Weda Bay Industrial Park

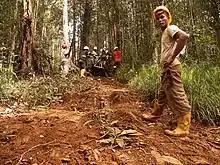
Nickel exploration activities in Weda Bay, 2005

Nickel deposits were discovered in the Weda Bay area in Central Halmahera in 1996, and a joint venture between Canada-based Weda Bay Minerals and Antam (10%) was established in 1997.